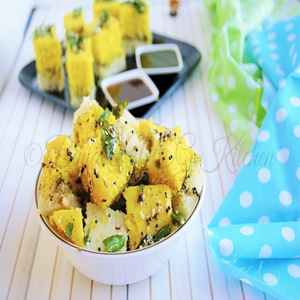
Dish: dhokla